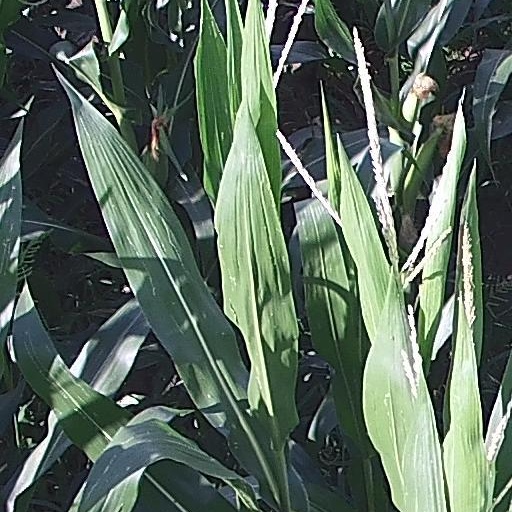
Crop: maize; corn